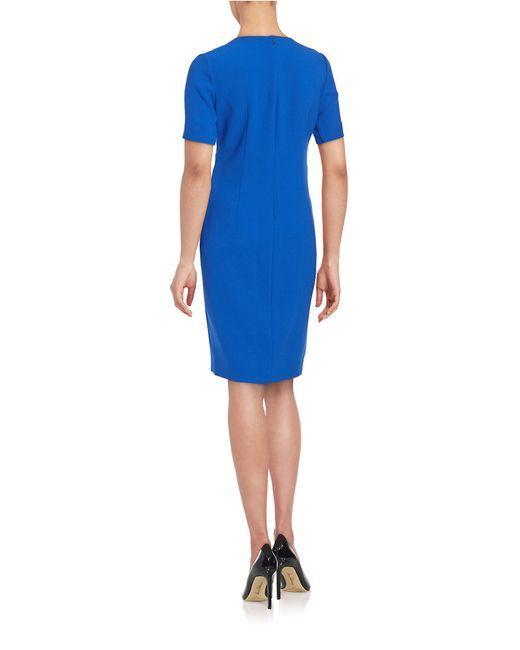
blaues formelles Basic-Kleid, Kurzarm